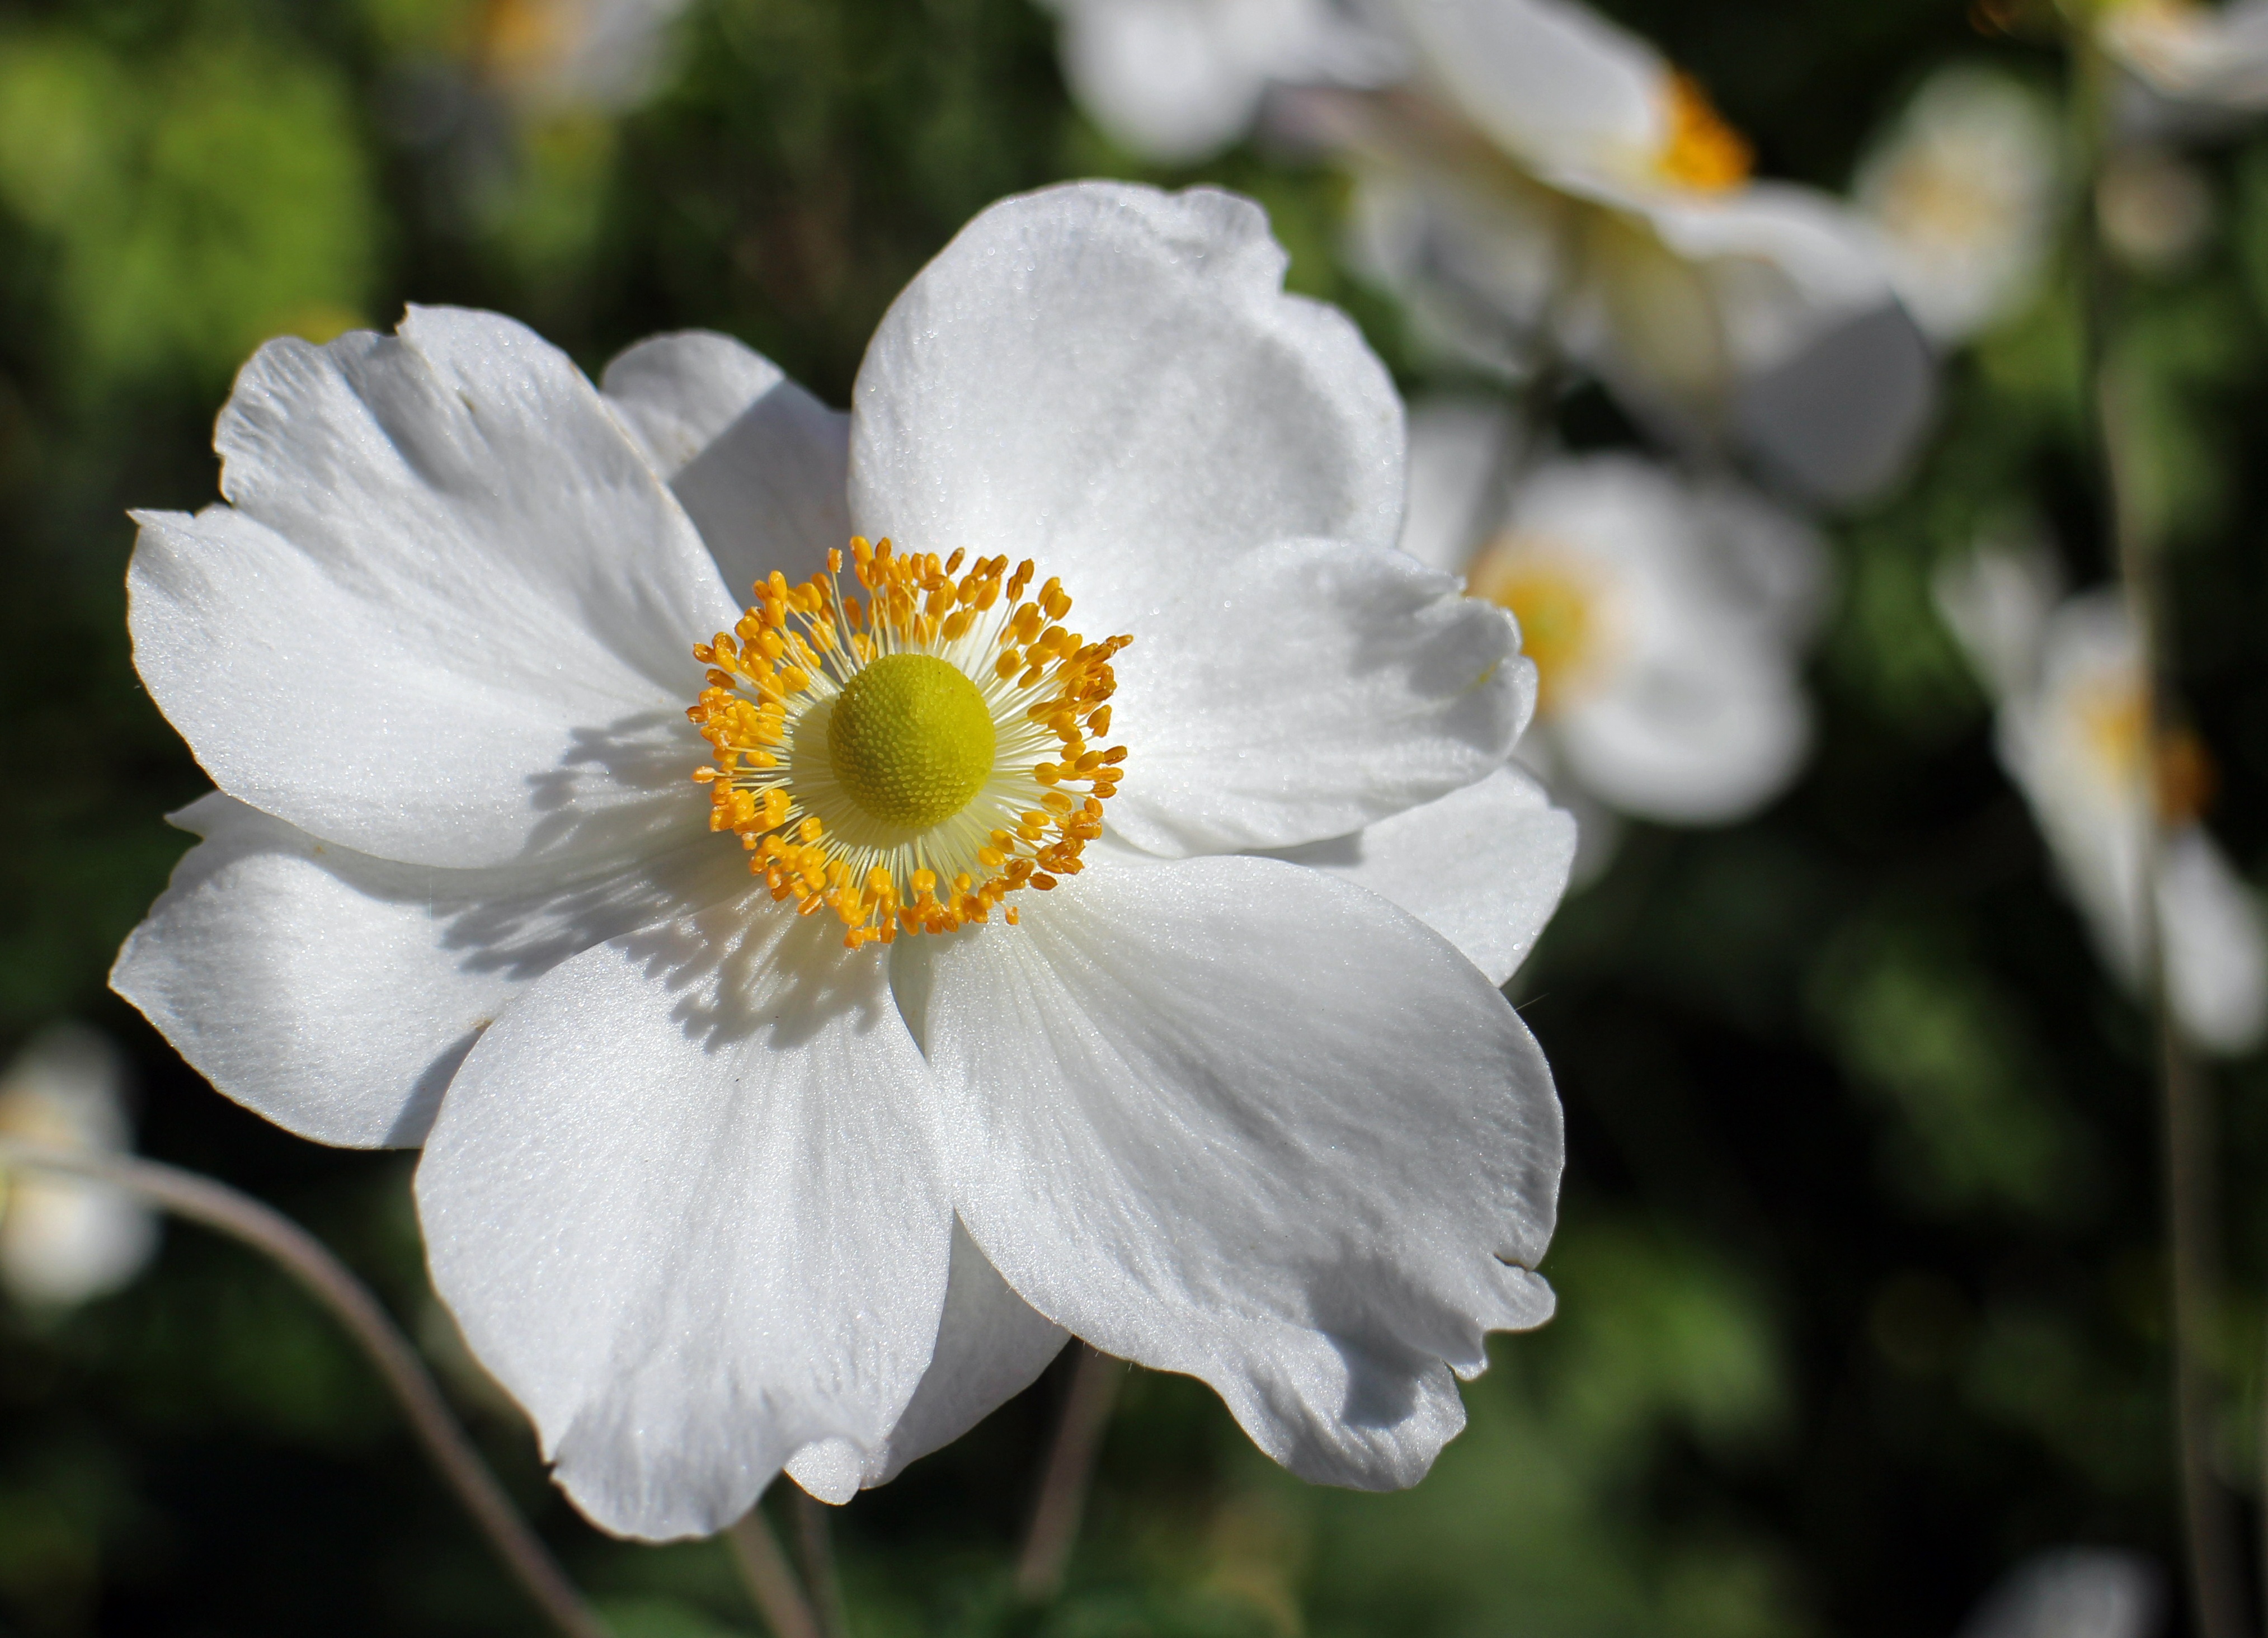
nature, blossom, plant, flower, petal, bloom, macro, botany, flora, wildflower, close up, macro photography, flowering plant, hd wallpaper, land plant